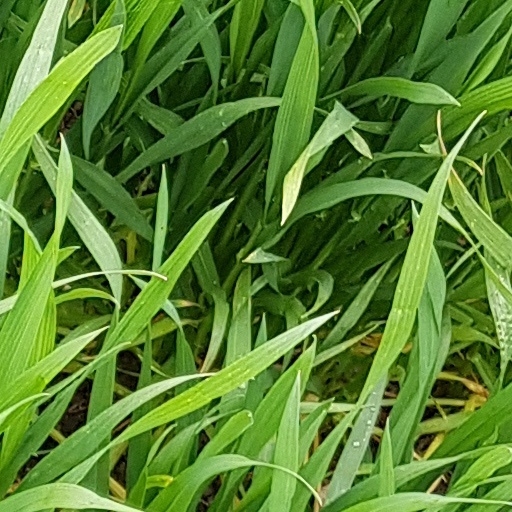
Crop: wheat